Javier Díaz Dueñas

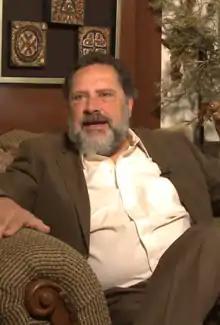
Dueñas in an interview in May 2017

Javier Díaz Dueñas is a Mexican actor and director.